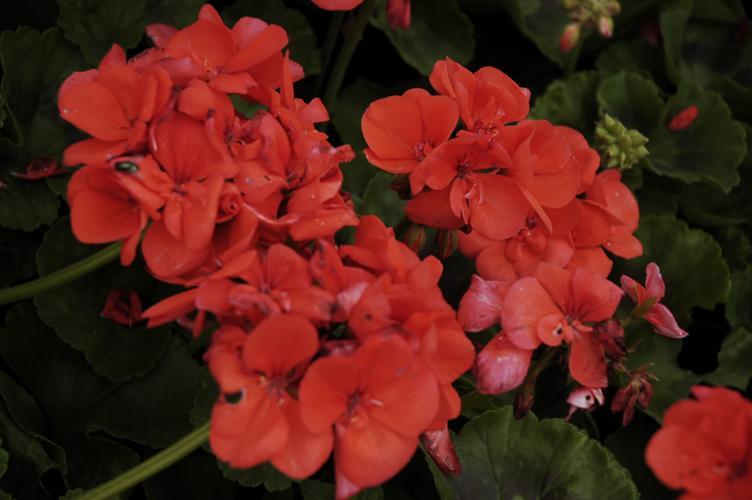
Label: geranium